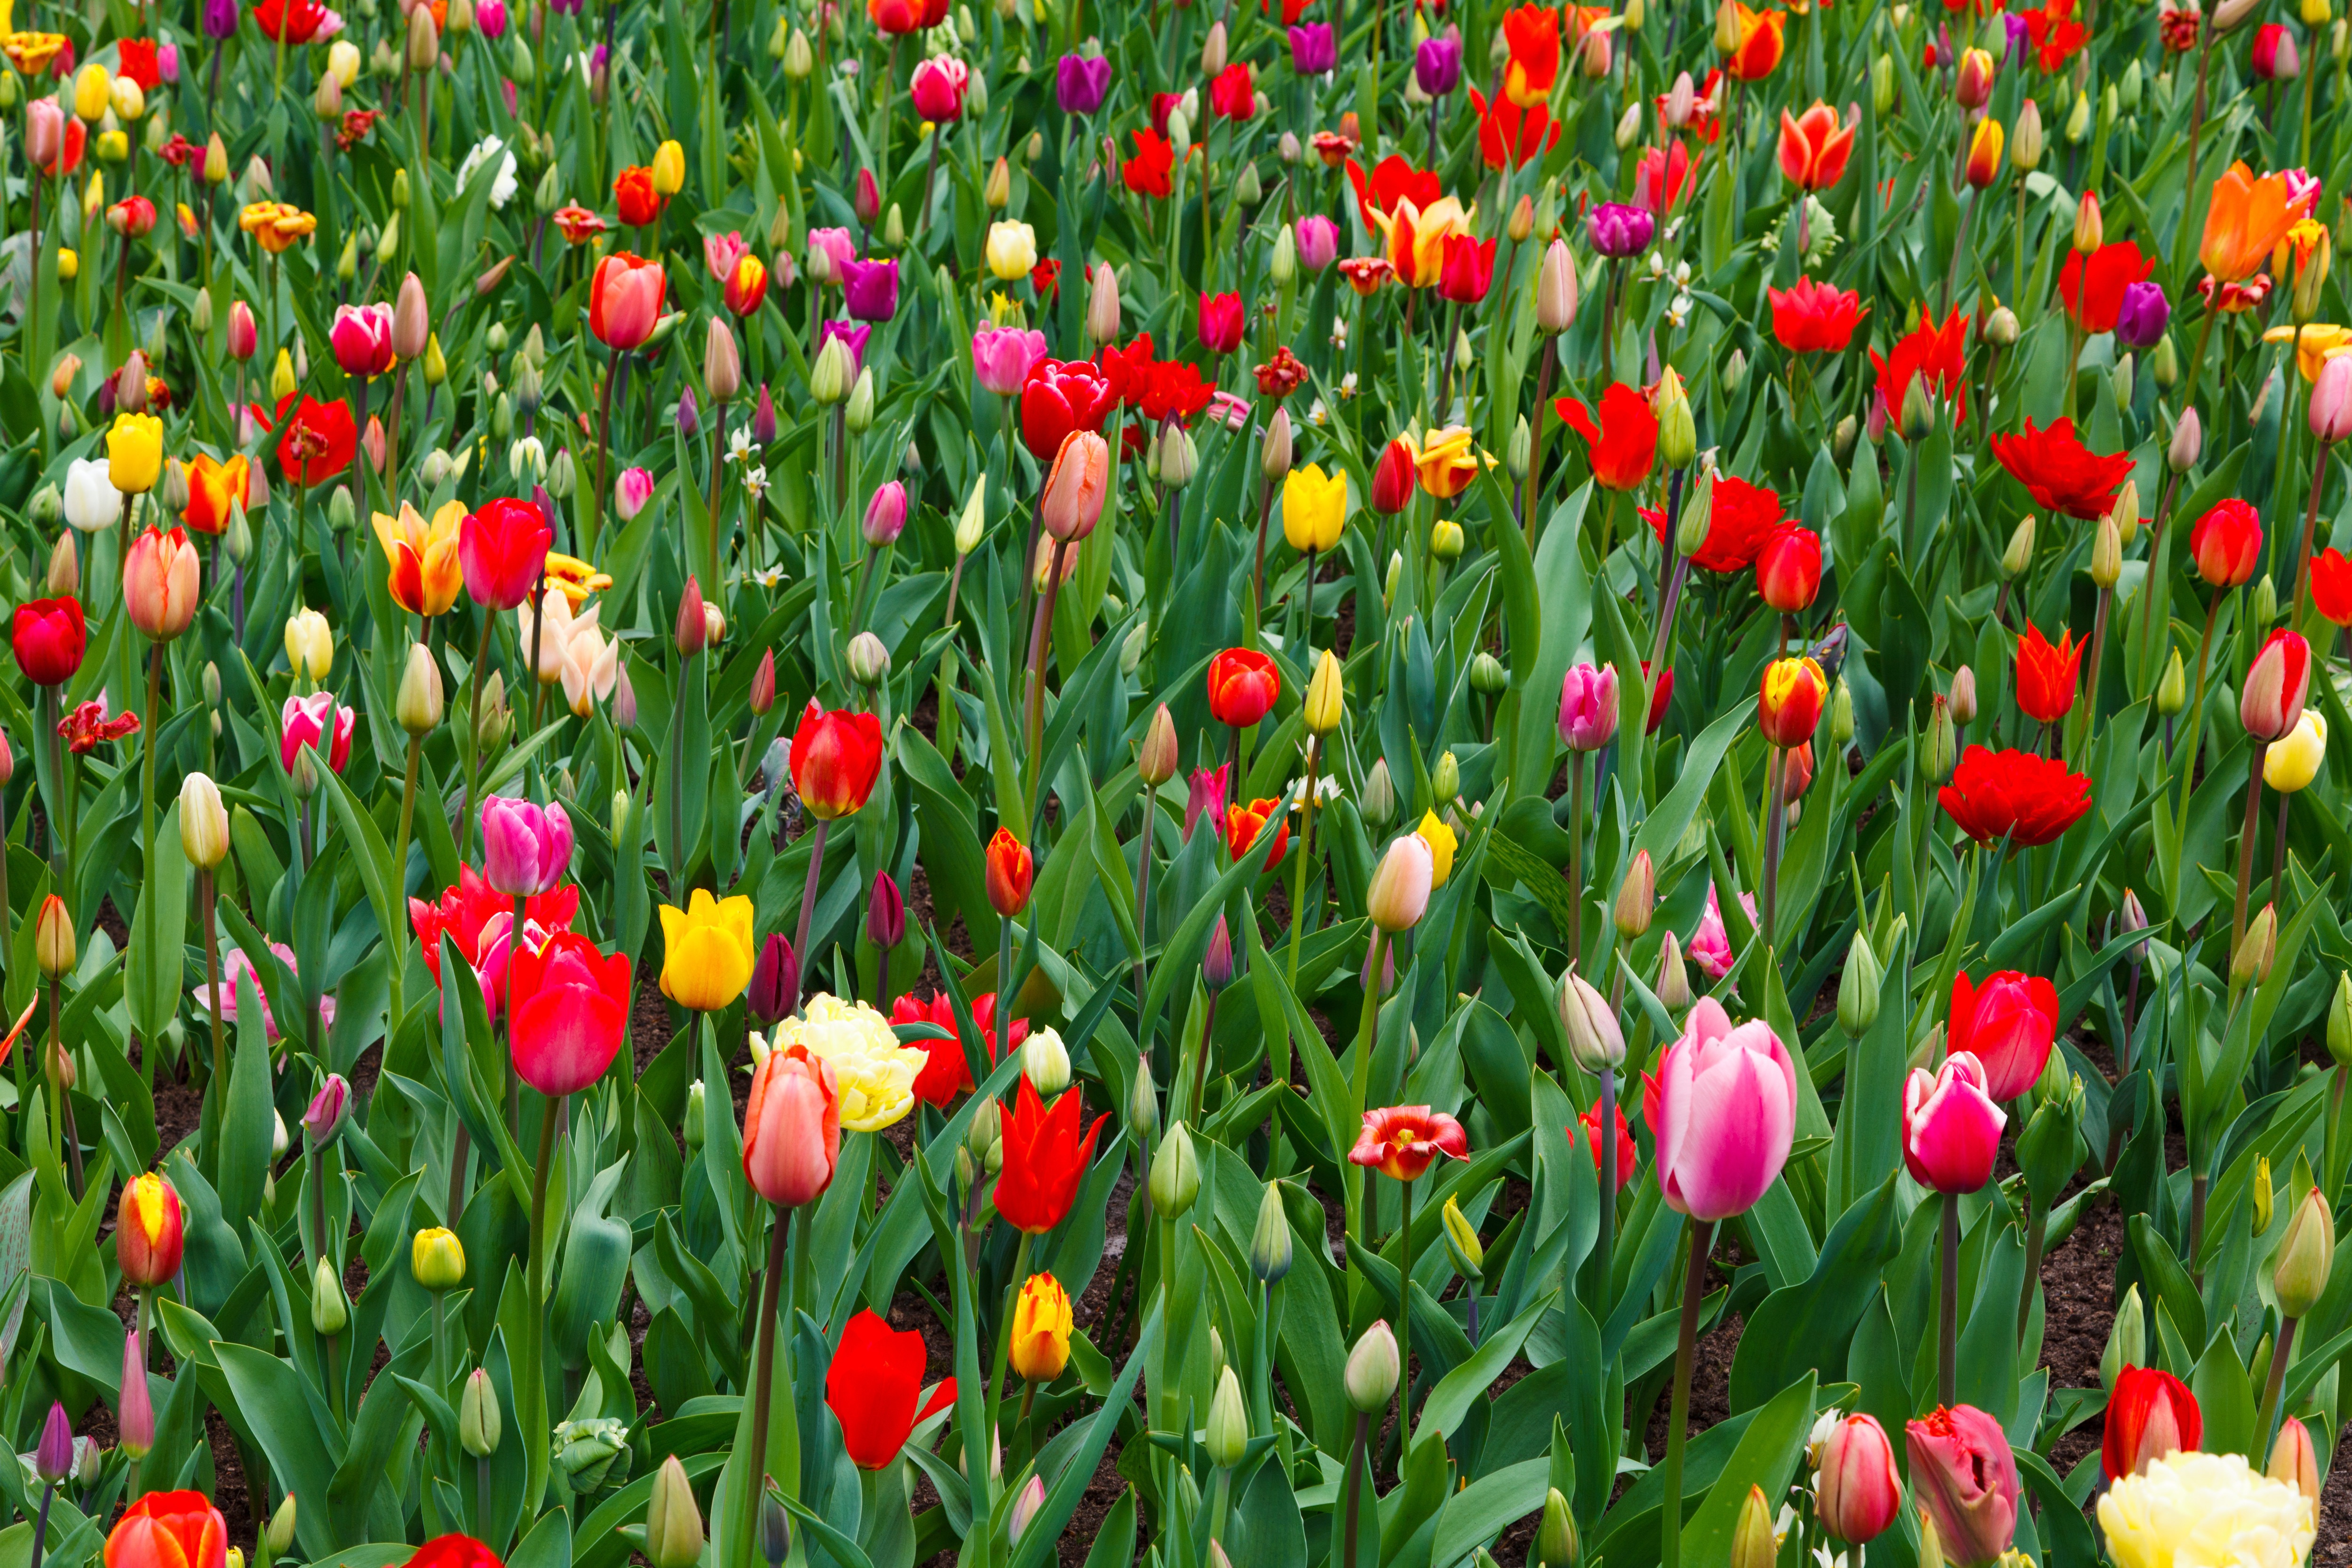
nature, blossom, light, plant, field, flower, petal, bloom, floral, tulip, pattern, green, fresh, blooming, colorful, garden, background, vivid, bright, wallpaper, beautiful, tulips, flowering plant, lily family, land plant